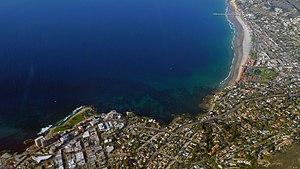
La Jolla est un quartier de San Diego aux États-Unis, station balnéaire de la côte californienne, dont la population est d'environ 42 808 habitants. La Jolla est réputée pour ses plages de sable blanc, dont la Black's Beach. Elle est un lieu récréatif pour les stars de l'industrie cinématographique et les élites californiennes.